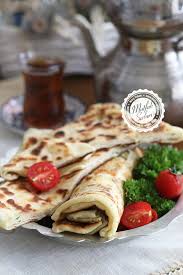
Yemek: gozleme